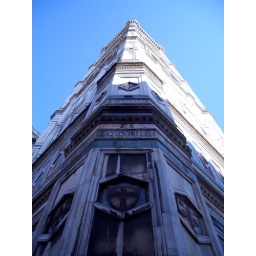
the tallest side of the Duomo towering under a perfect blue sky